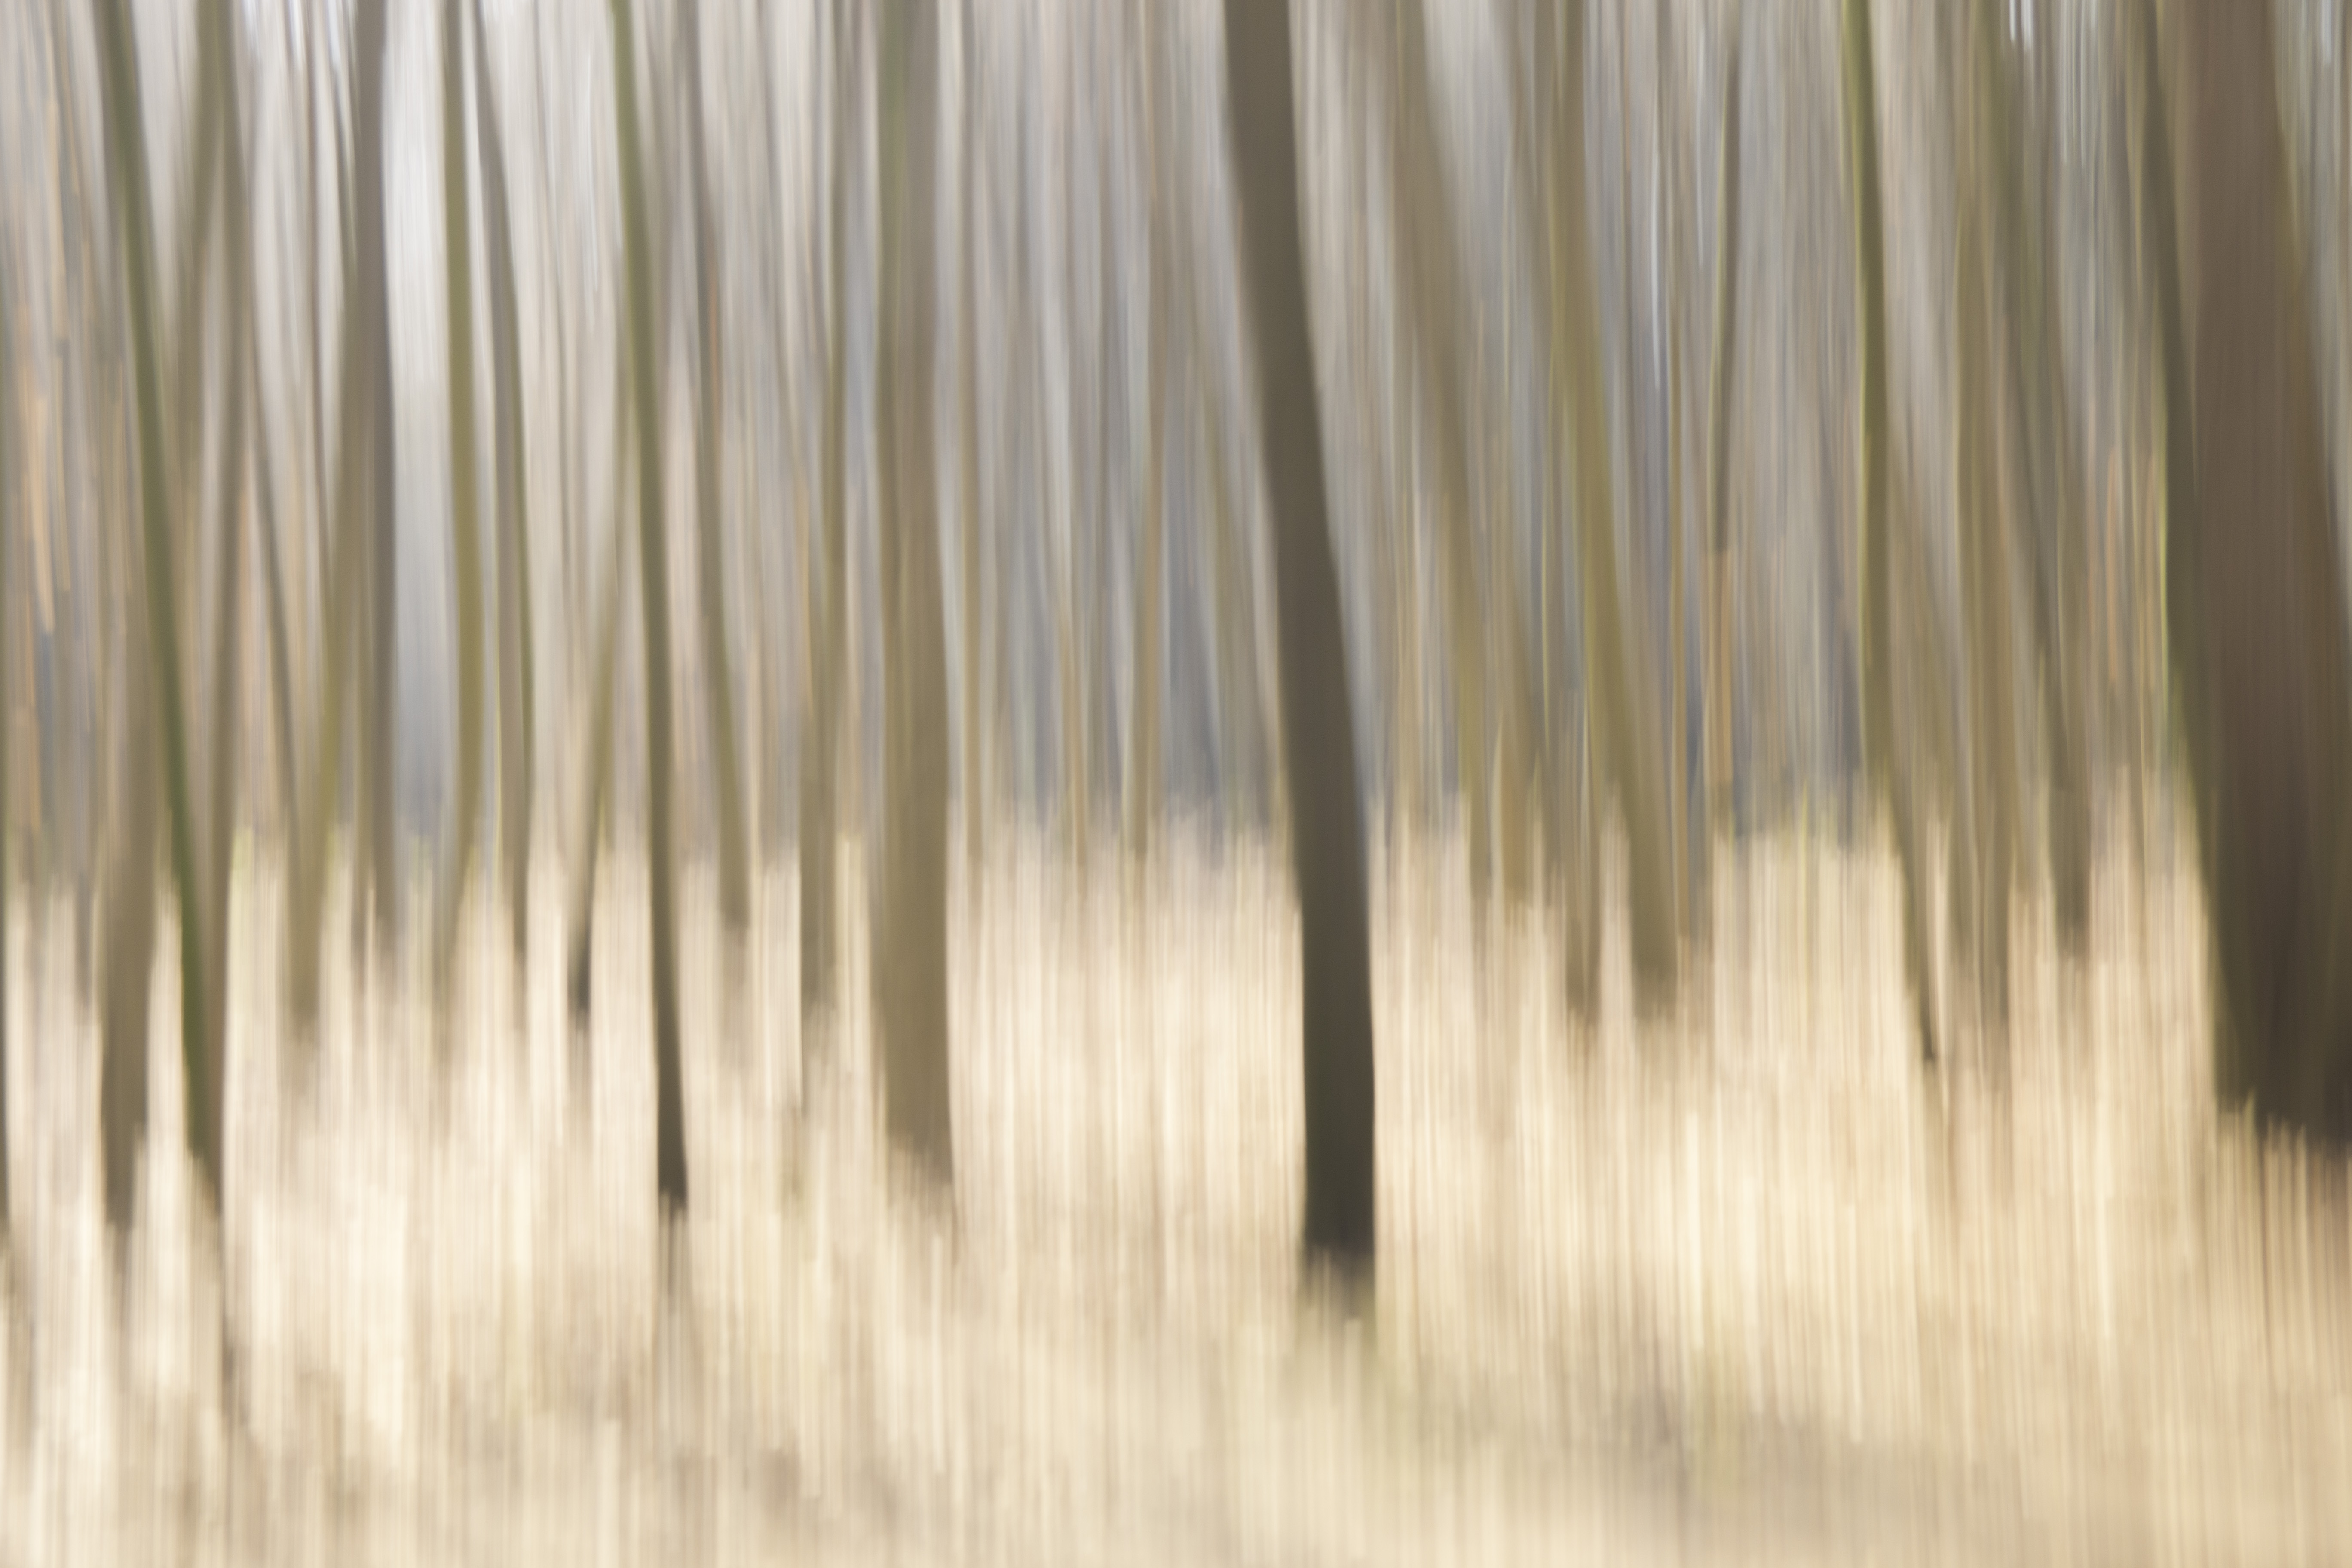
forest, blur, wood, floor, line, curtain, material, interior design, textile, pastel, koln, wald, flooring, grass family